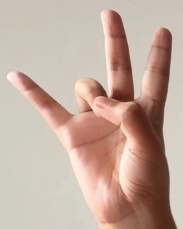
ASL sign: 7